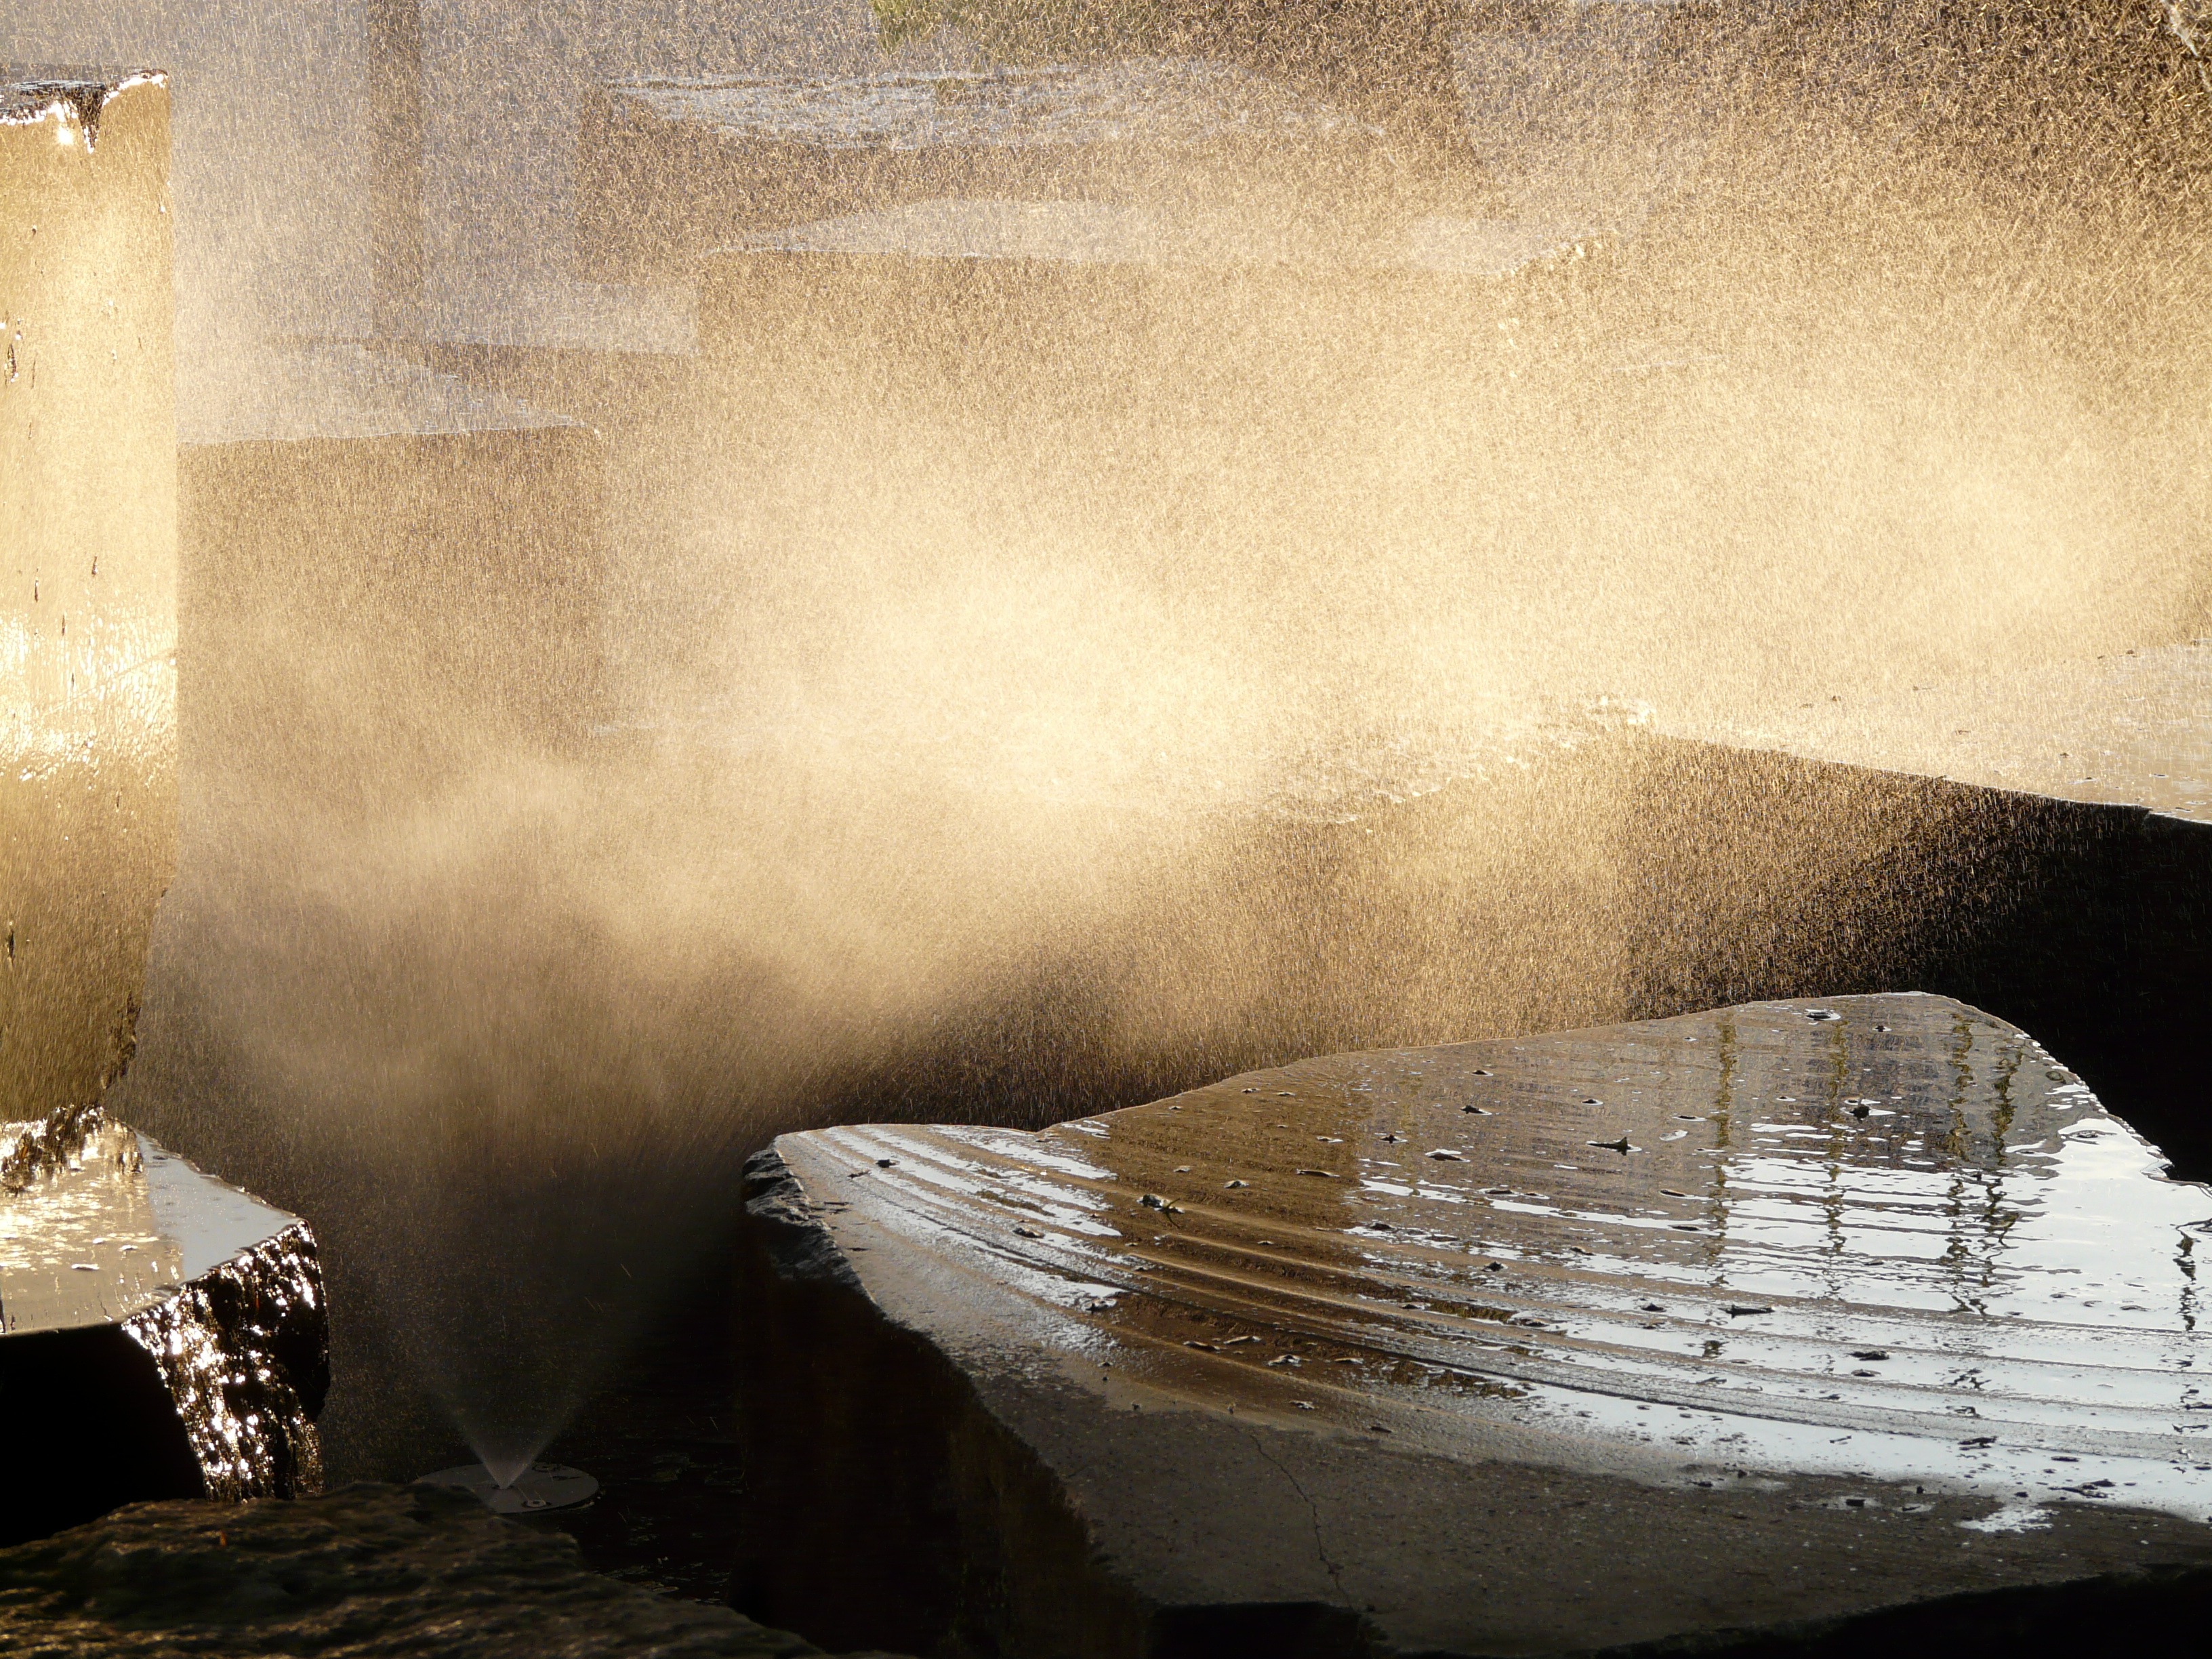
water, snow, light, night, sunlight, morning, wet, wall, reflection, darkness, temple, fountain, image, shape, water feature, back light, inject, atomization